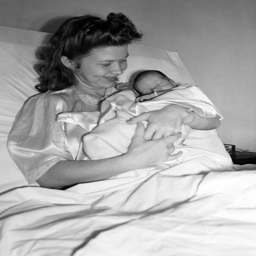
A woman laying in bed while holding a baby.
A woman laying in a bed holding a baby.
New mother cuddles her sleeping infant in bed.
Mother holding her new born, in a hospital bed.
The mother is proud to show off her new baby.